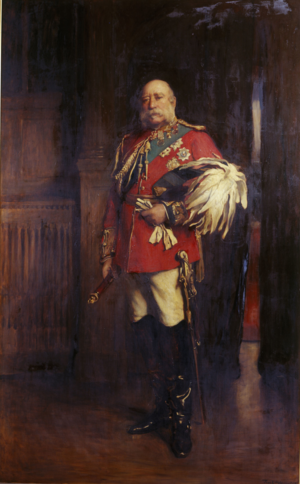
Le prince George William Frederick Charles, duc de Cambridge, est un prince britannique, commandant en chef des forces de l'Armée britannique de 1856 à 1895.
Cambridge Circus est une intersection routière de Londres.
Le field marshal est le plus haut grade dans l'armée de terre britannique depuis 1736. C'est l'équivalent d'un Admiral of the Fleet dans la Royal Navy et d'un Marshal of the Royal Air Force. Ce grade a été utilisé de façon sporadique tout au long de son histoire et a été vacant au cours des XVIIIᵉ et XIXᵉ siècles.